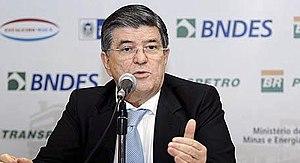
José Sérgio de Oliveira Machado, né le 18 décembre 1946, est un homme politique brésilien.